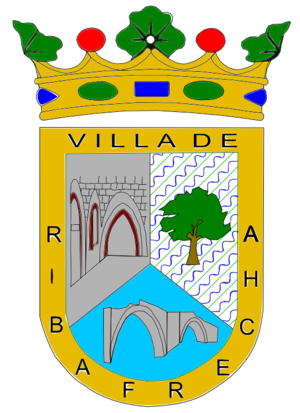
Ribafrecha est une commune de la communauté autonome de La Rioja, en Espagne.